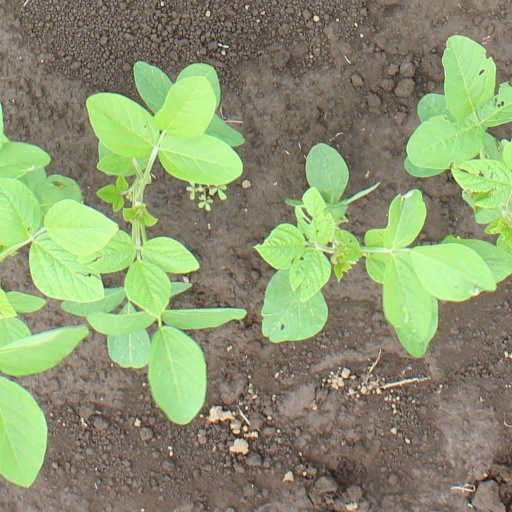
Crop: soybean